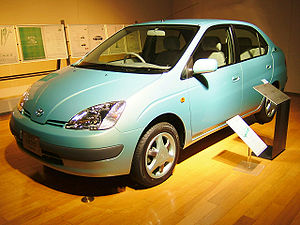
Toyota Motor
Hybridbilen Toyota Prius
Toyota Motor Corporation, forkortet TMC, er en multinational industrikoncern med hovedsæder i Toyota City og Tokyo, Japan, hvor virksomheden grundlagdes af familien Toyoda i 1937. Koncernen var i 2018 verdens næststørste bilproducent med datterselskaber i store dele af verden og står, foruden mærket Toyota, bag bilmærkerne Scion, Lexus og Daihatsu. I 2010 solgte Toyota Motor Corporation globalt set 8,42 mio. biler. Toyota har i mange år deltaget i diverse motorløb og gik i 2002 også ind i Formel 1. Til trods for at Toyota er mest kendt for deres biler, fremstilles fortsat produkter til vævning og syning.